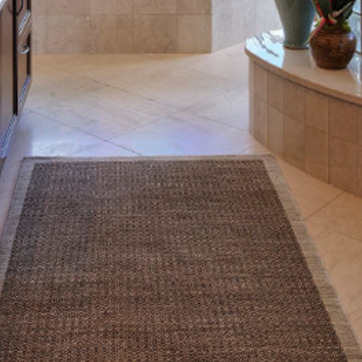
Material: carpet